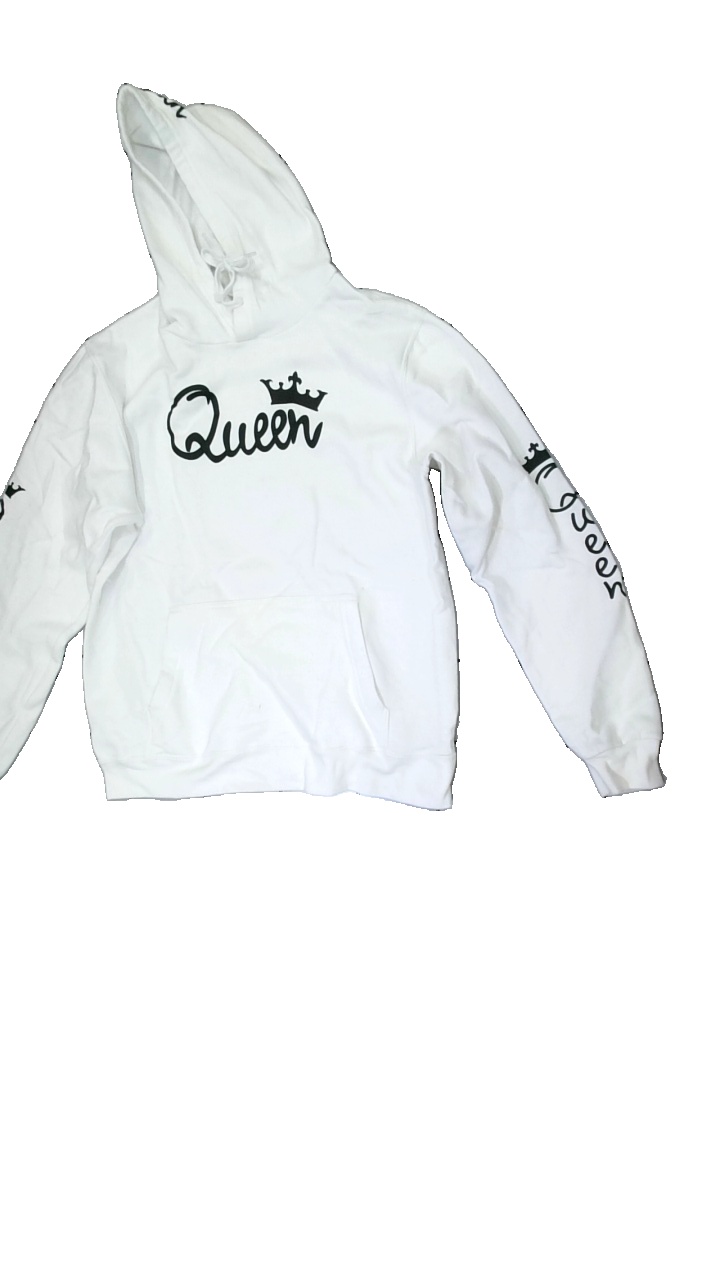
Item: Hoodie (Unisex)
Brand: Missing
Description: White hoodie with black text
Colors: White, Black
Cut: Regular
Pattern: Other
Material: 56% Cotton 44% Polyester
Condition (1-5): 2
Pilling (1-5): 1
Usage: Export
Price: <50